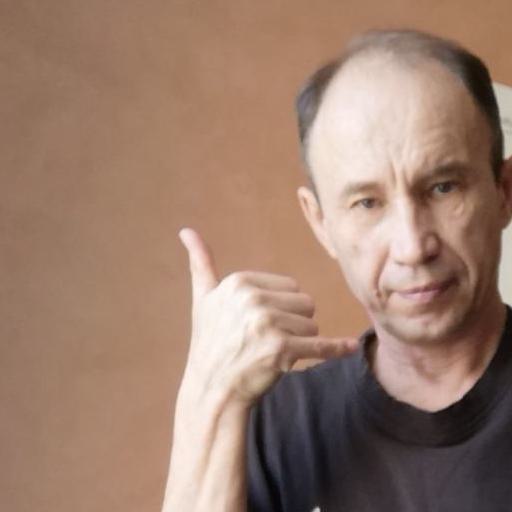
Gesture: call